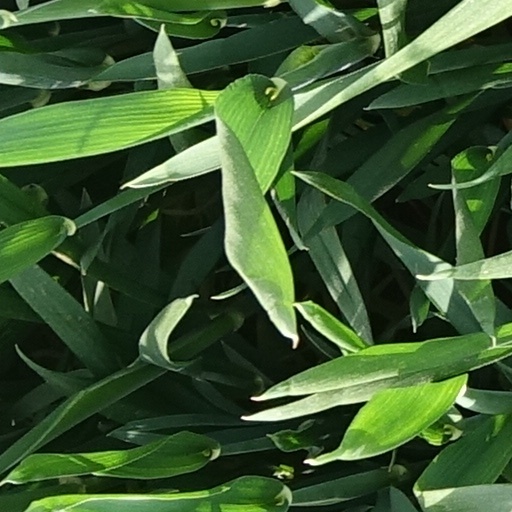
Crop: wheat